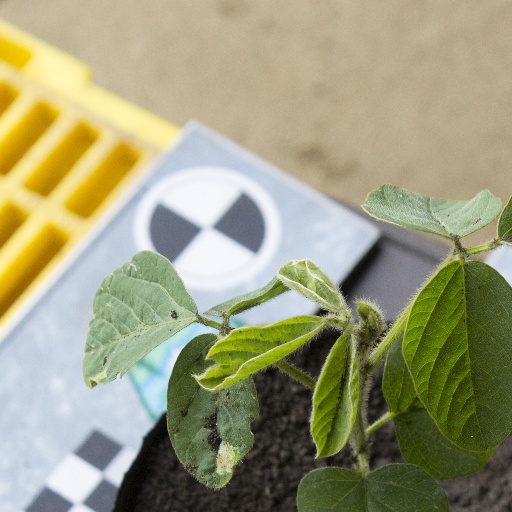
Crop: soybean